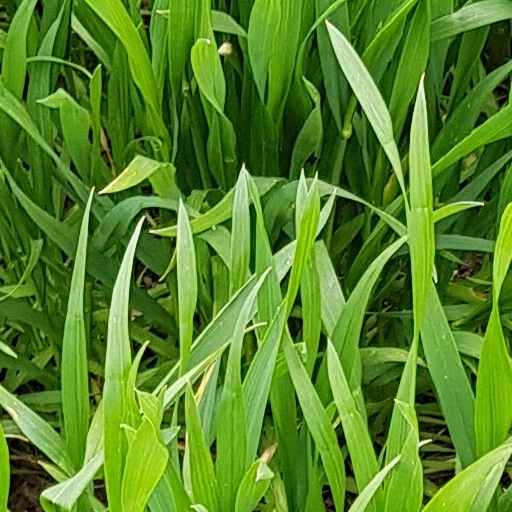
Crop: wheat